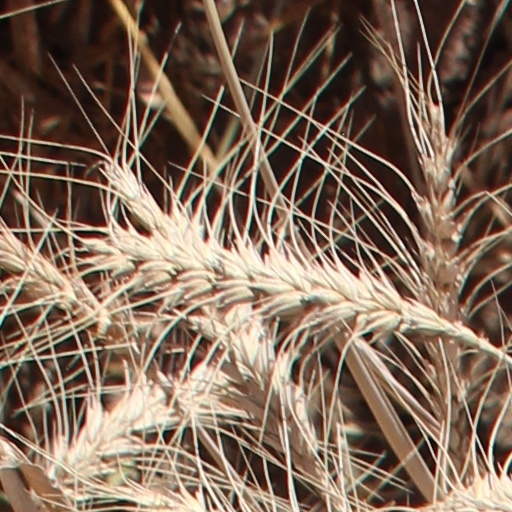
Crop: wheat